Mohammad Daoud Khan

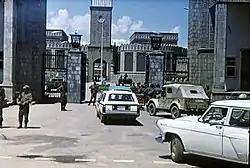
Outside the front gates of the Arg (the presidential palace, formerly the chief royal palace) in Kabul, the day after the Saur Revolution (28 April 1978)

After the murder of Mir Akbar Khyber, the prominent Parchamite ideologue, his funeral on 19 April 1978 served as a rallying point for the Afghan communists. An estimated 1,000 to 3,000 people gathered to hear speeches by PDPA leaders such as Nur Muhammad Taraki, Hafizullah Amin and Babrak Karmal.